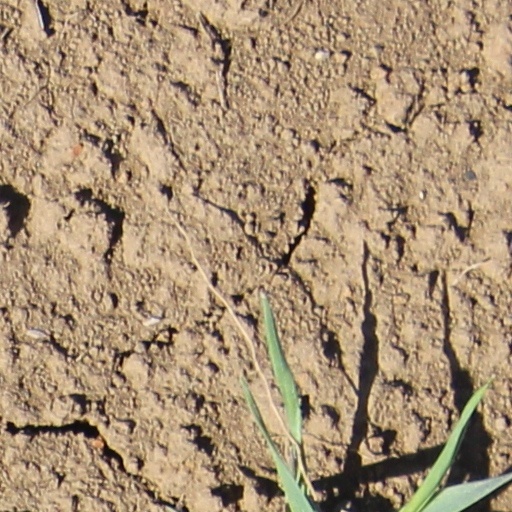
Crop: wheat